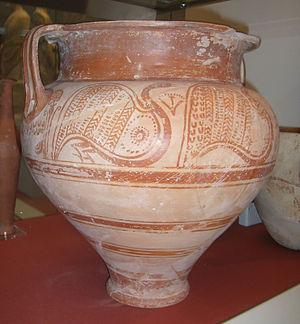
La civilisation mycénienne est une civilisation égéenne de l’Helladique récent s'étendant de 1650 à 1100 av. J.-C. environ, dont l'apogée se situe environ entre 1400 et 1200 av. J.-C. Elle se répand progressivement à partir du sud de la Grèce continentale sur le monde égéen dans son ensemble, qui connaît pour la première fois une certaine unité culturelle. Cette civilisation est notamment caractérisée par ses palais-forteresses, ses différents types de poterie peinte que l'on retrouve tout autour de la mer Égée, ainsi que son écriture, le linéaire B, la plus ancienne écriture connue transcrivant du grec. Depuis son déchiffrement par Michael Ventris et John Chadwick en 1952, la civilisation mycénienne est, de toutes les civilisations égéennes pré-helléniques, la seule connue à la fois par des vestiges archéologiques et des documents épigraphiques.